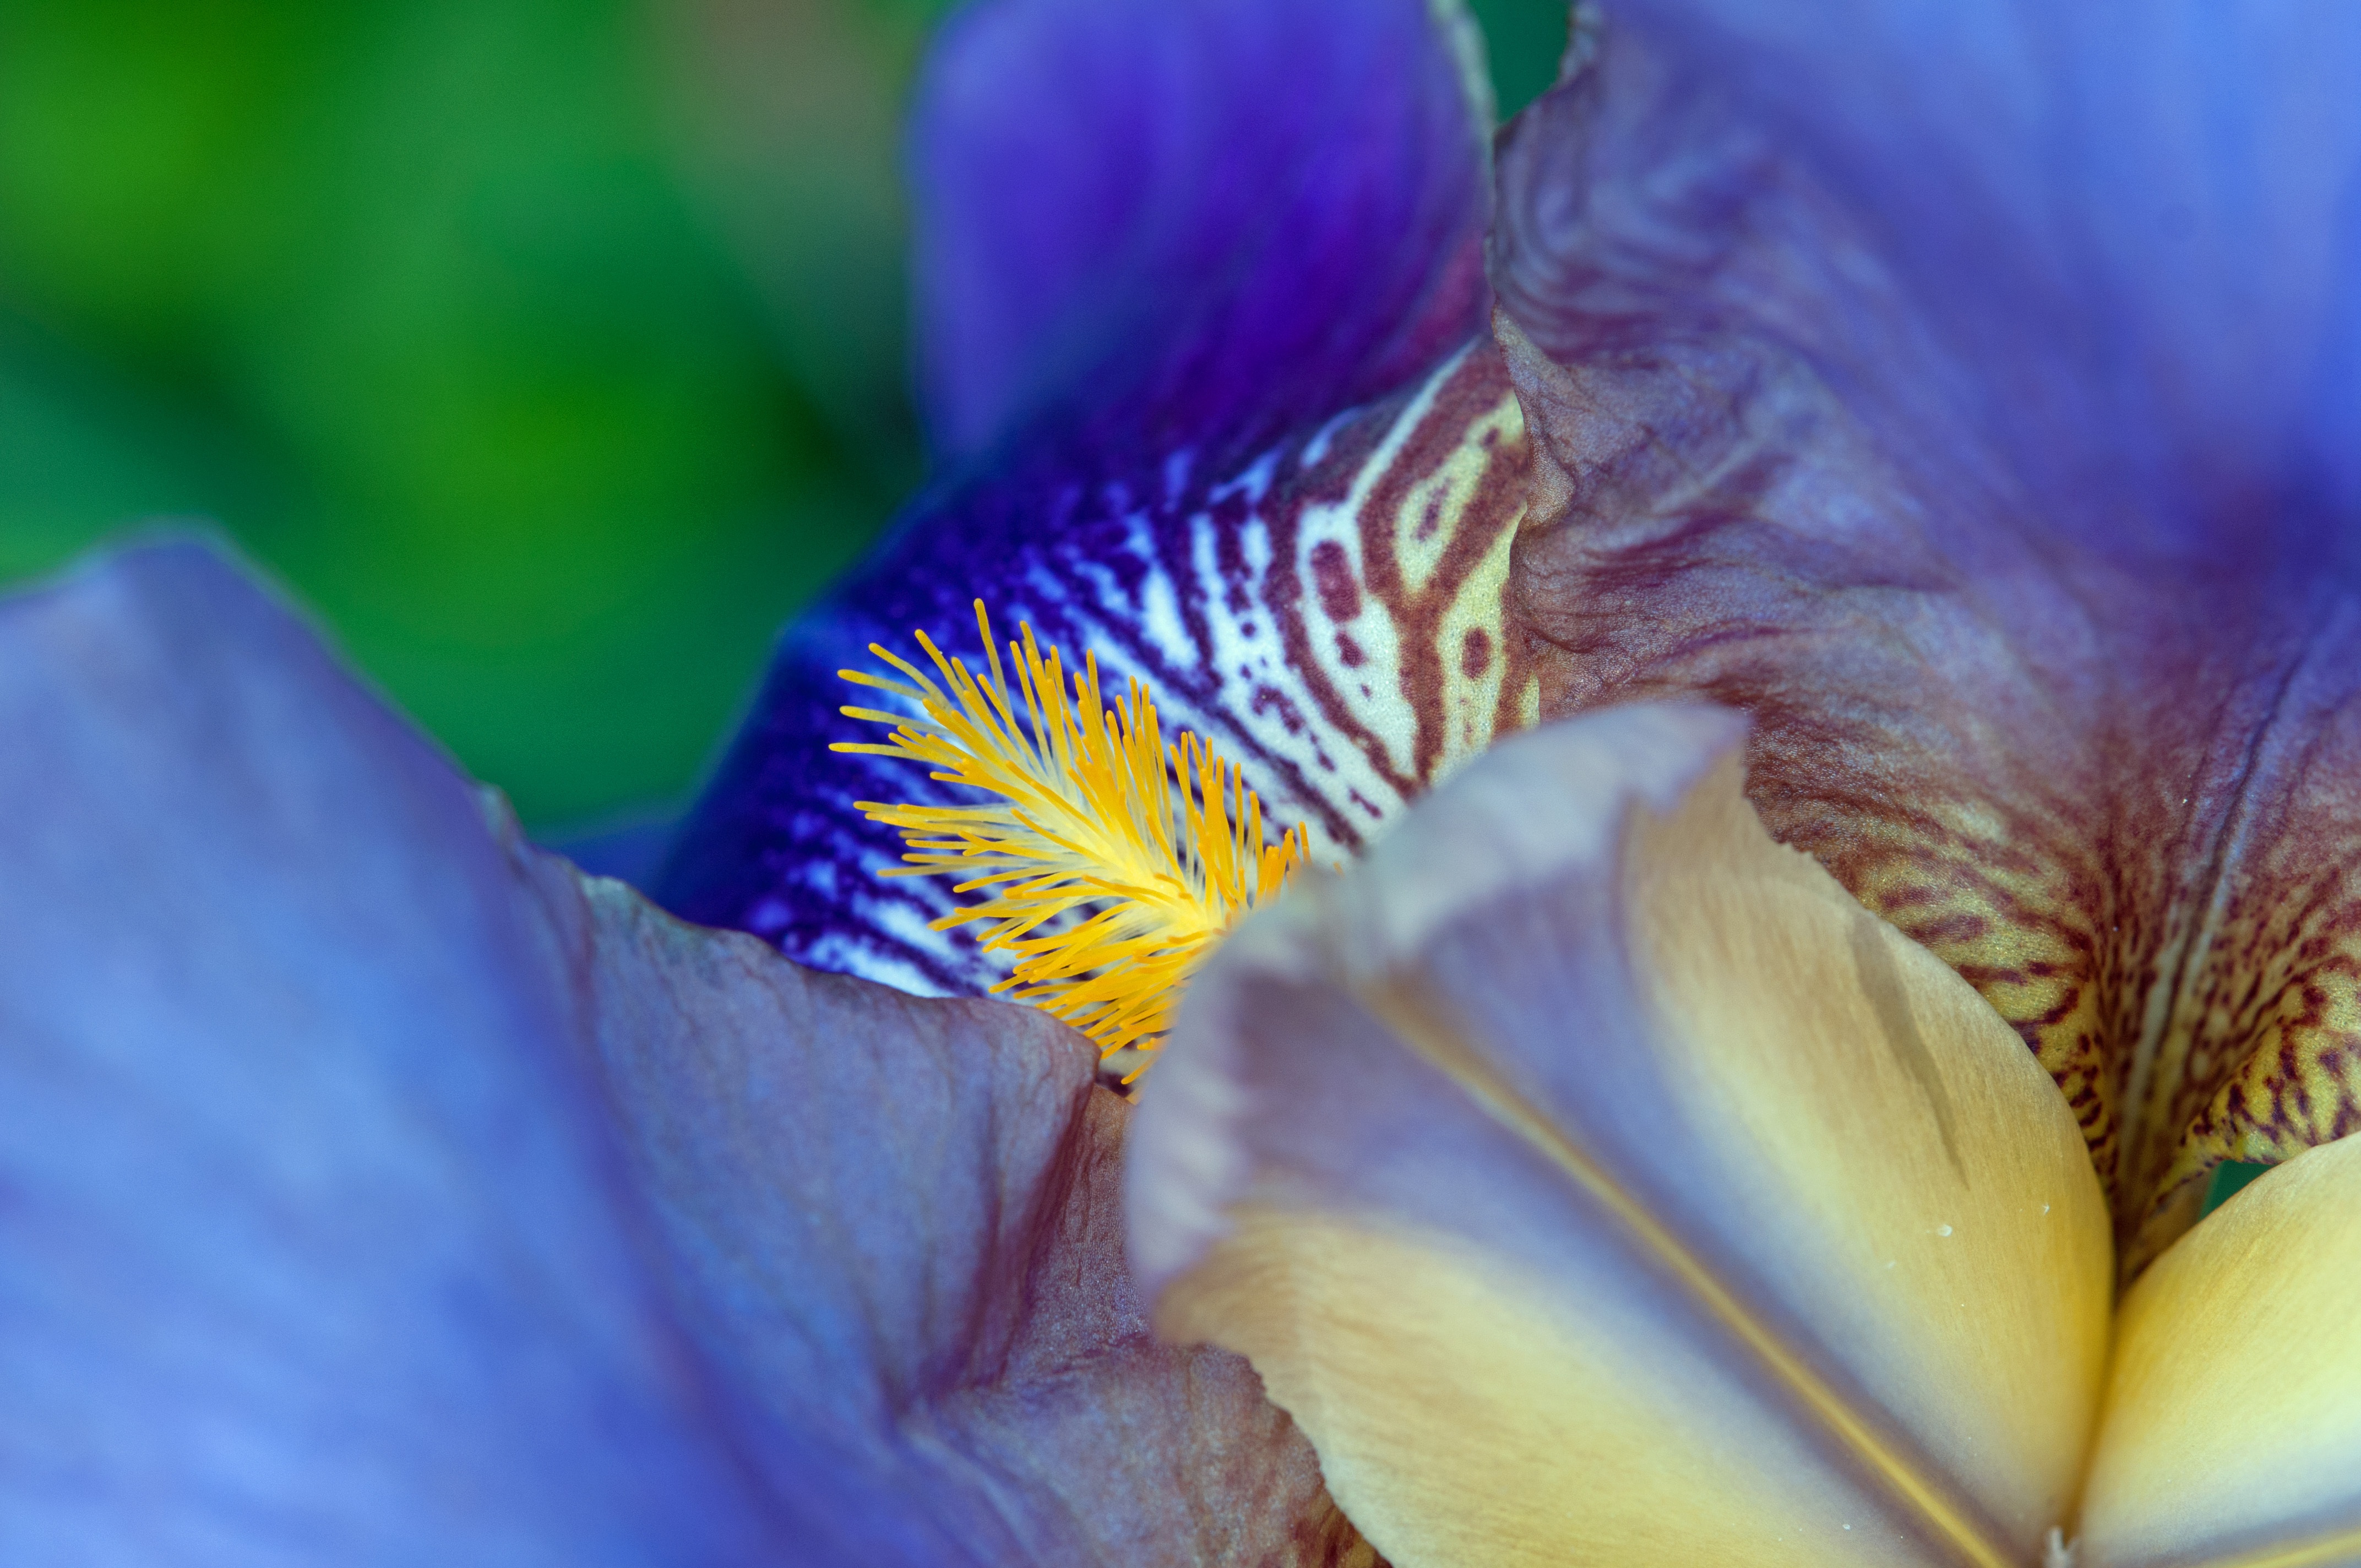
nature, blossom, plant, photography, flower, petal, color, macro, botany, blue, yellow, flora, wildflower, close up, iris, eye, lilac, organ, macro photography, pestle, flowering plant, plant stem, land plant, iris family, blue petans